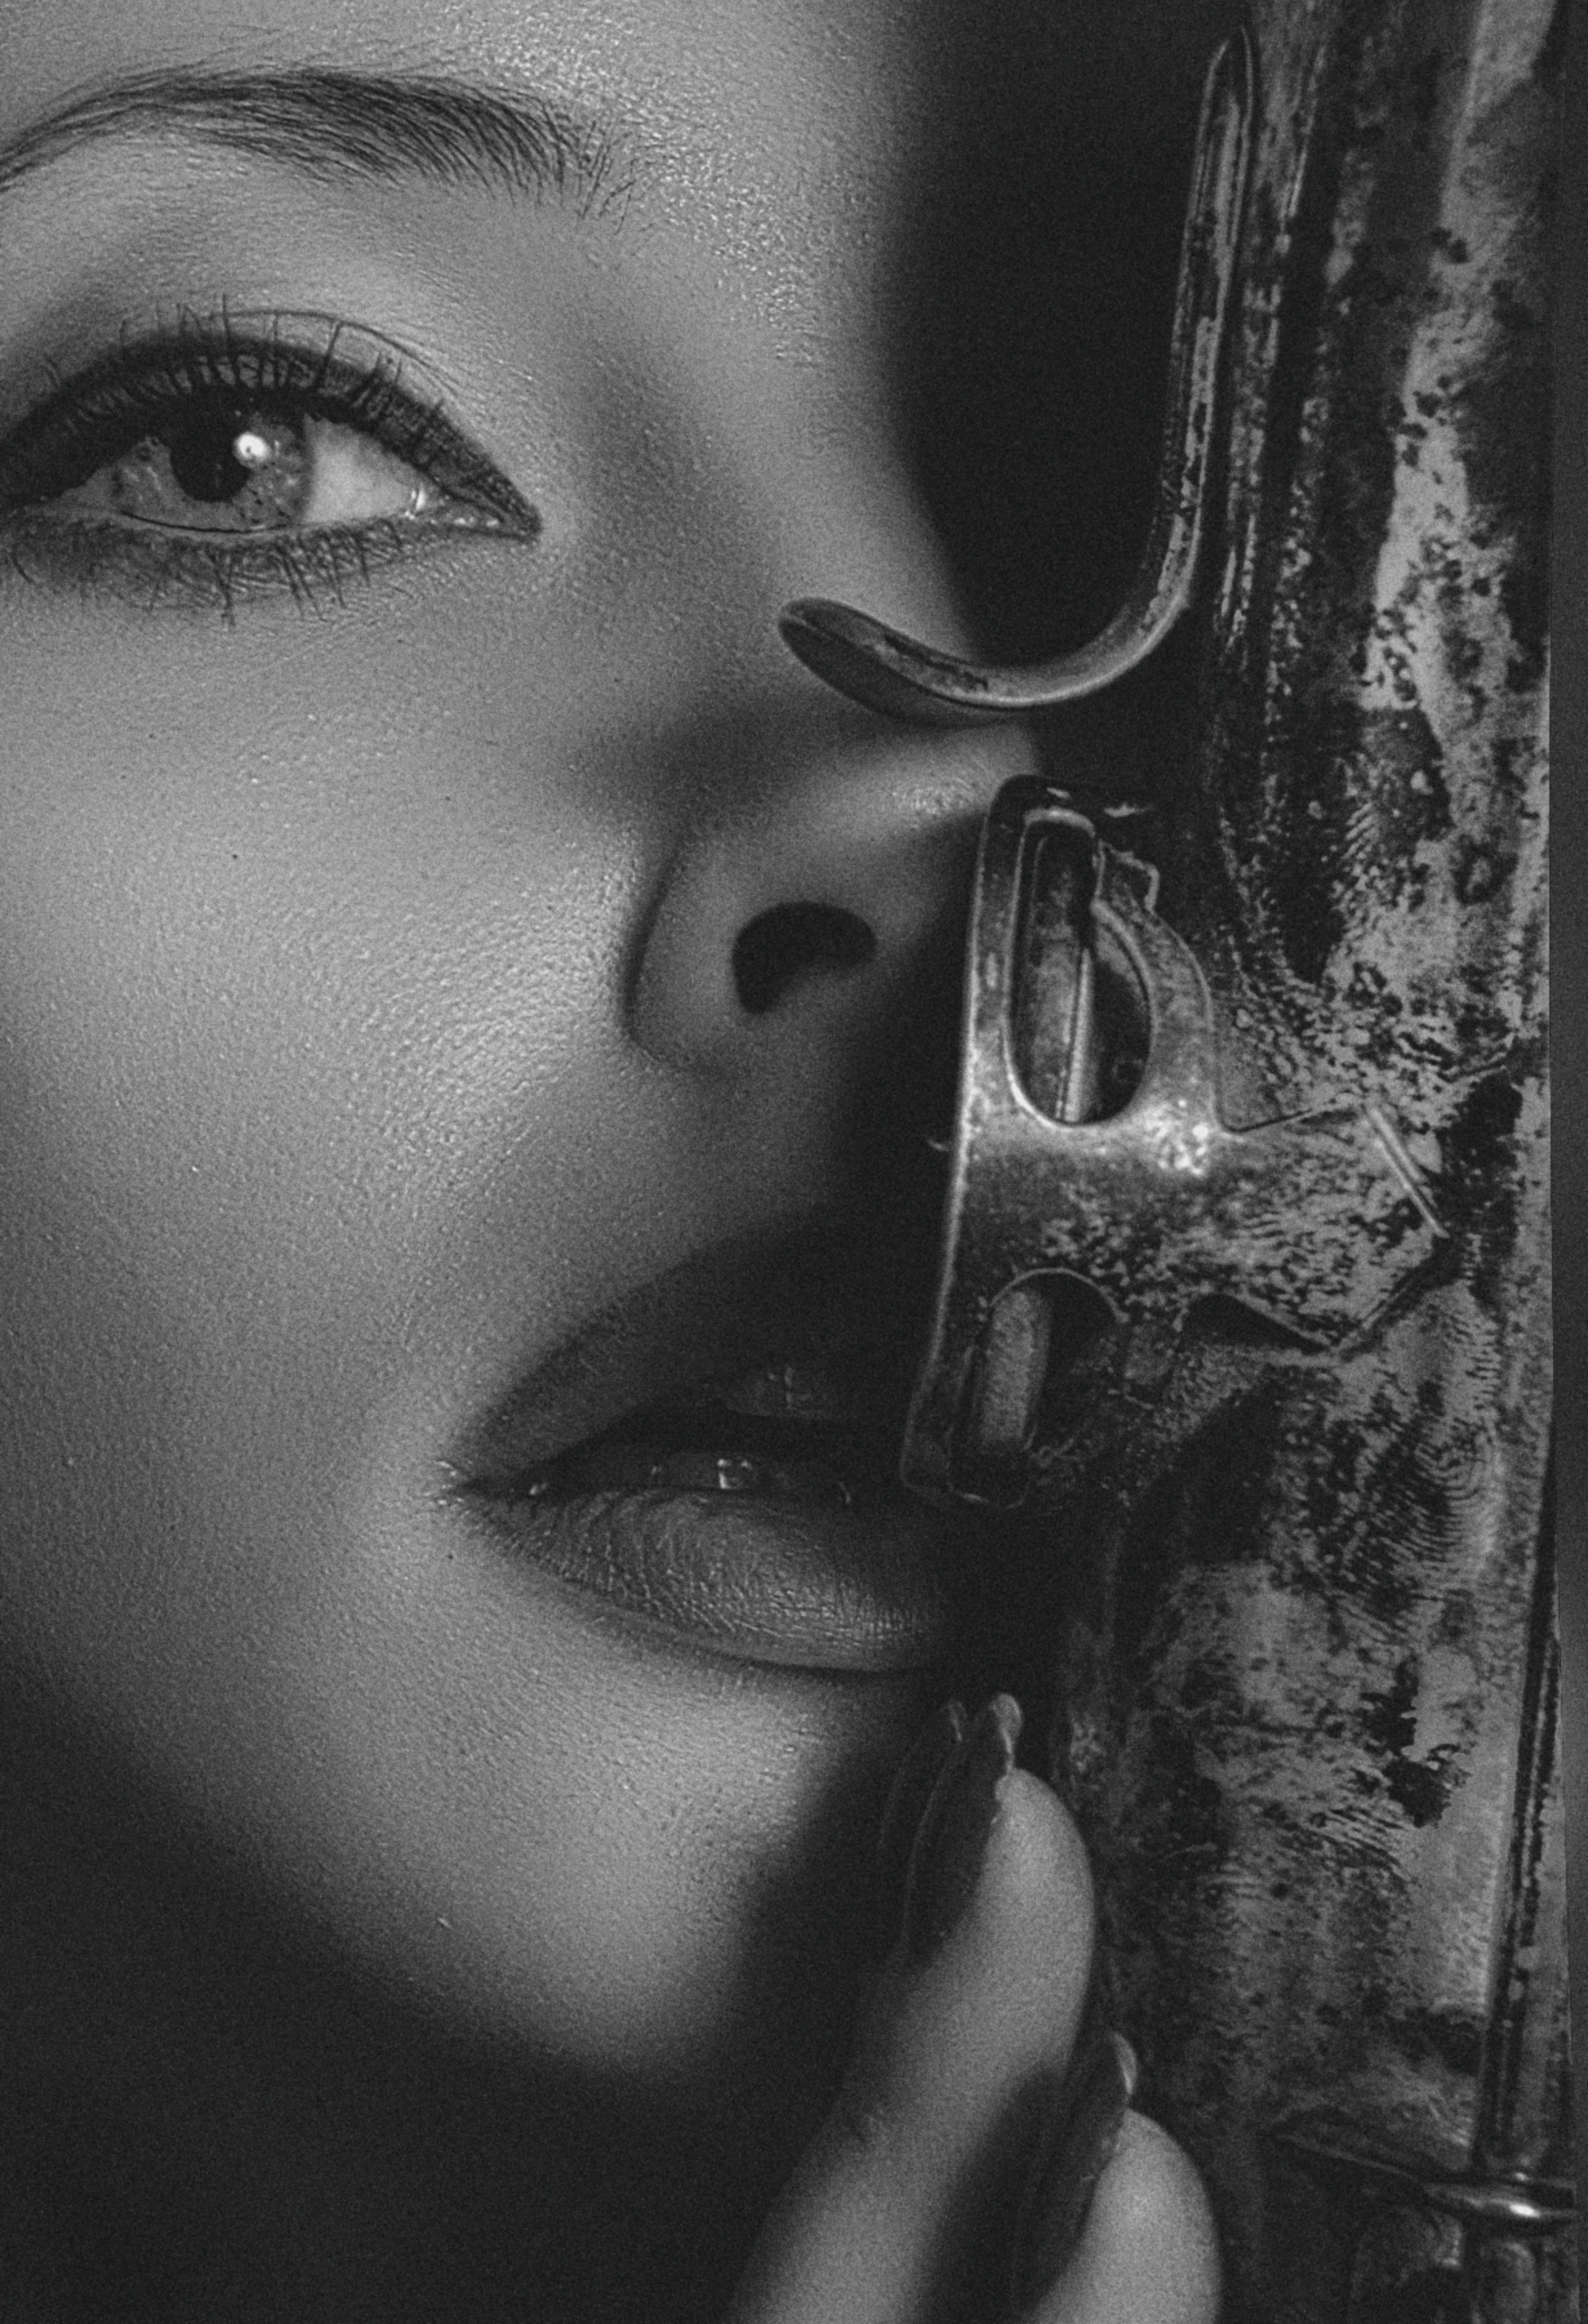
girl, portrait, retro, face, beautiful, look, studio, monochrome, donate, nose, skin, lip, chin, hand, eyebrow, eyelash, mouth, flash photography, jaw, iris, gesture, black and white, black hair, art, eye liner, darkness, monochrome photography, nail, visual arts, illustration, still life photography, portrait photography, whiskers, fashion accessory, flesh, eyelash extensions, photo shoot, child